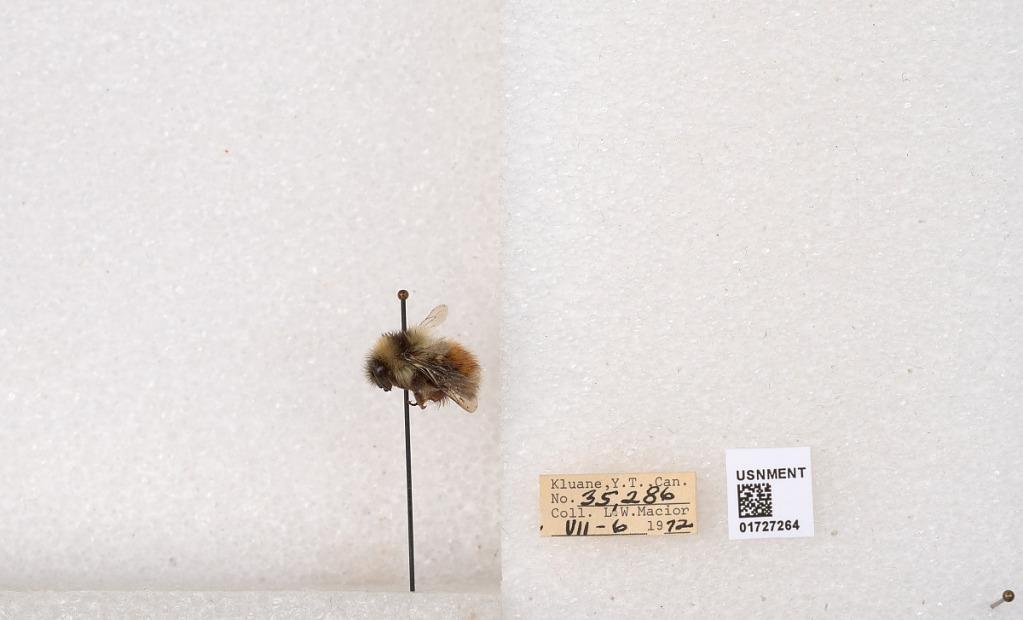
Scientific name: Bombus (Pyrobombus) sylvicola Kirby
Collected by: L. Macior
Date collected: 1972-7-6
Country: Canada
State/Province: Yukon
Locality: Kluane
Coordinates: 61.2426, -139.113